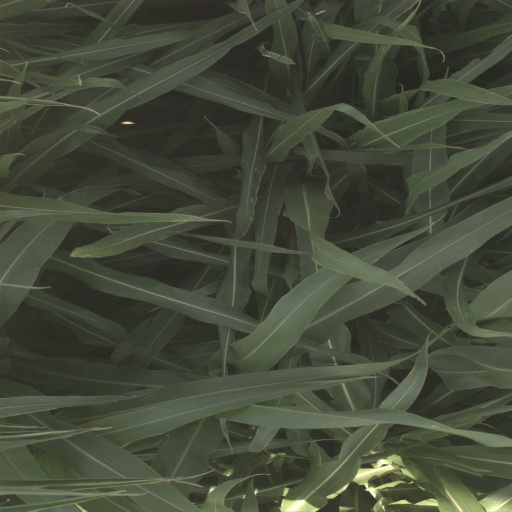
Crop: sorghum